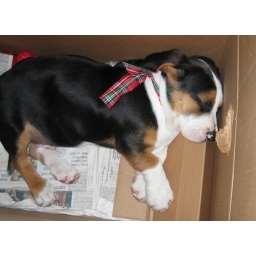
Christmas boy asleep in his box